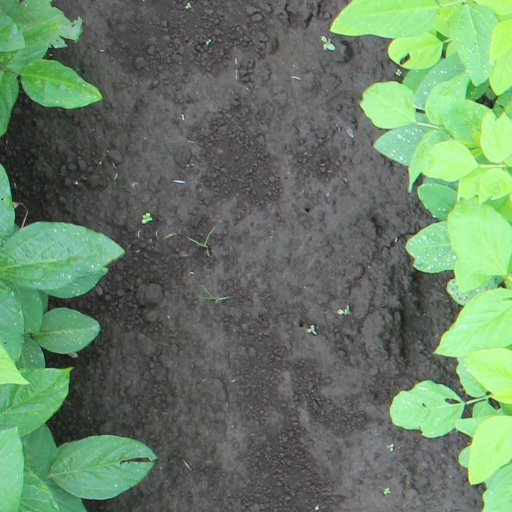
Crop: soybean